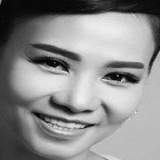
ca sĩ Thu Minh